Undercover Cops

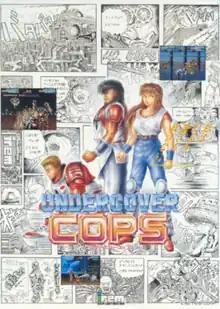
Japanese arcade flyer

is an arcade-style beat 'em up video game developed and published by Irem, originally for the arcades in 1992. It is Irem's first attempt in the modern beat 'em up genre that was founded by "Kung-Fu Master". Players control "city sweepers", a police agent-like group who fight crime by taking down thugs in New York City in the year 2043.